Eberswalde

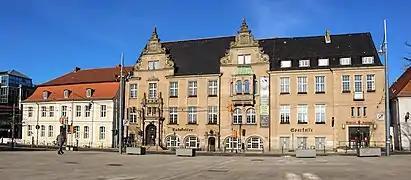
Town hall

During the Thirty Years' War Eberswalde was besieged and conquered several times by nearly every important faction of the war. The general of the Catholic League, Albrecht von Wallenstein, resided in the town, later Gustavus Adolphus of Sweden, who did not survive the battle of Lützen, was embalmed in the town's Maria Magdalena church. Both parties forced the town population to support their troops. After the end of the war only 33 of formerly 216 houses still stood and of an original population of 1200 only 168 survived, 28 of which had full citizen status. It took Eberswalde more than a century to recover from its losses.